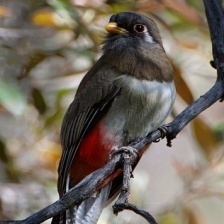
Species: ELEGANT TROGON
Scientific name: TROGON ELEGANS